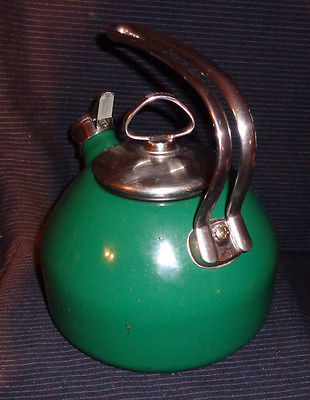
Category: kettle